Arthritis

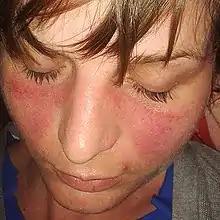
This is a malar ("butterfly") skin rash that is commonly seen in patients with Lupus.

Rheumatoid arthritis (RA) is a disorder in which the body's own immune system starts to attack body tissues specifically the cartilage at the end of bones known as articular cartilage. The attack is not only directed at the joint but to many other parts of the body. RA often affects joints in the fingers, wrists, knees and elbows, is symmetrical (appears on both sides of the body), and can lead to severe progressive deformity in a matter of years if not adequately treated. RA usually onsets earlier in life than OA and commonly effects people aged 20 and above. In children, the disorder can present with a skin rash, fever, pain, disability, and limitations in daily activities. With earlier diagnosis and appropriate aggressive treatment, many individuals can obtain control of their symptoms leading to a better quality of life compared to those without treatment.